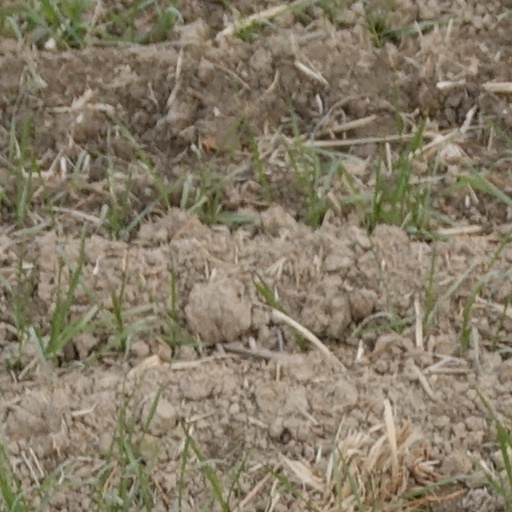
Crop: wheat